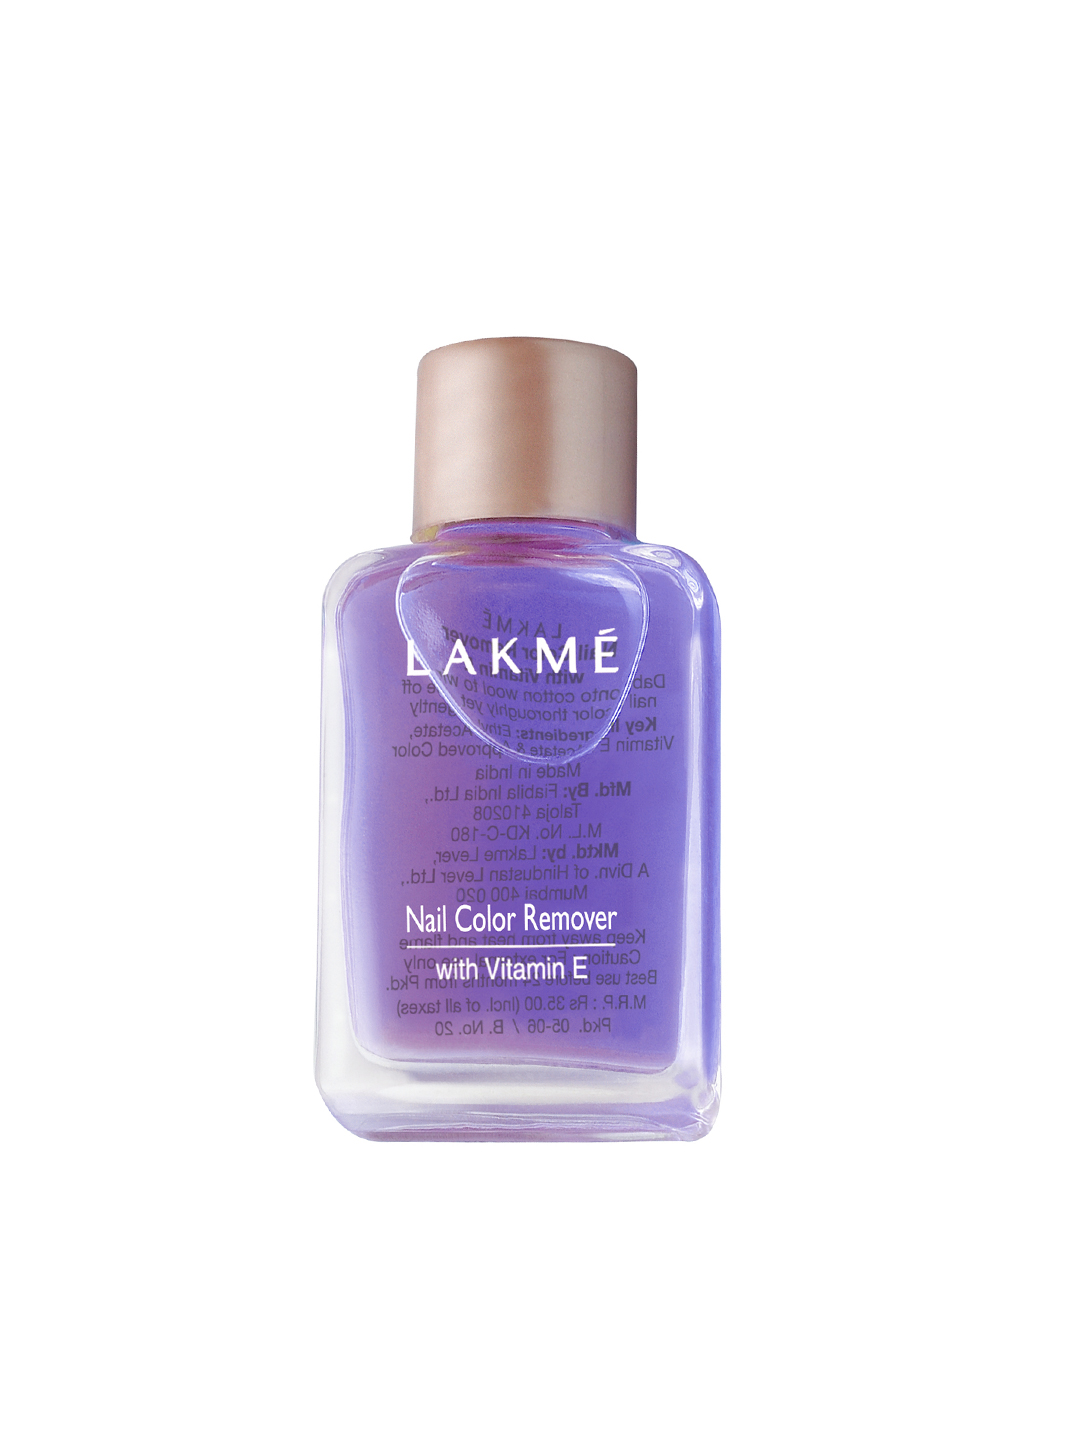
Lakme Nail Colour Remover
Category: Personal Care / Bath and Body / Nail Essentials
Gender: Women
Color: Purple
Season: Spring 2017
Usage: Casual